Malibu Creek

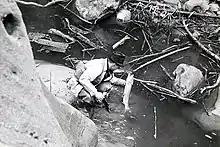
Malibu Creek Steelhead (c.1943)

Malibu Creek has several tributaries draining the Santa Monica Mountains. These include streams draining to Lake Sherwood, and thence via Potrero Valley Creek to Westlake Lake, then down Triunfo Creek to its confluence with Lobo Canyon Creek which is the origin of Malibu Creek. Amongst many other tributaries are Medea Creek, Las Virgenes Creek and Cold Creek. Medea Creek and Malibu Creek join to form Malibu Lake. Further downstream Las Virgenes Creek joins Malibu Creek at Malibu Creek State Park.